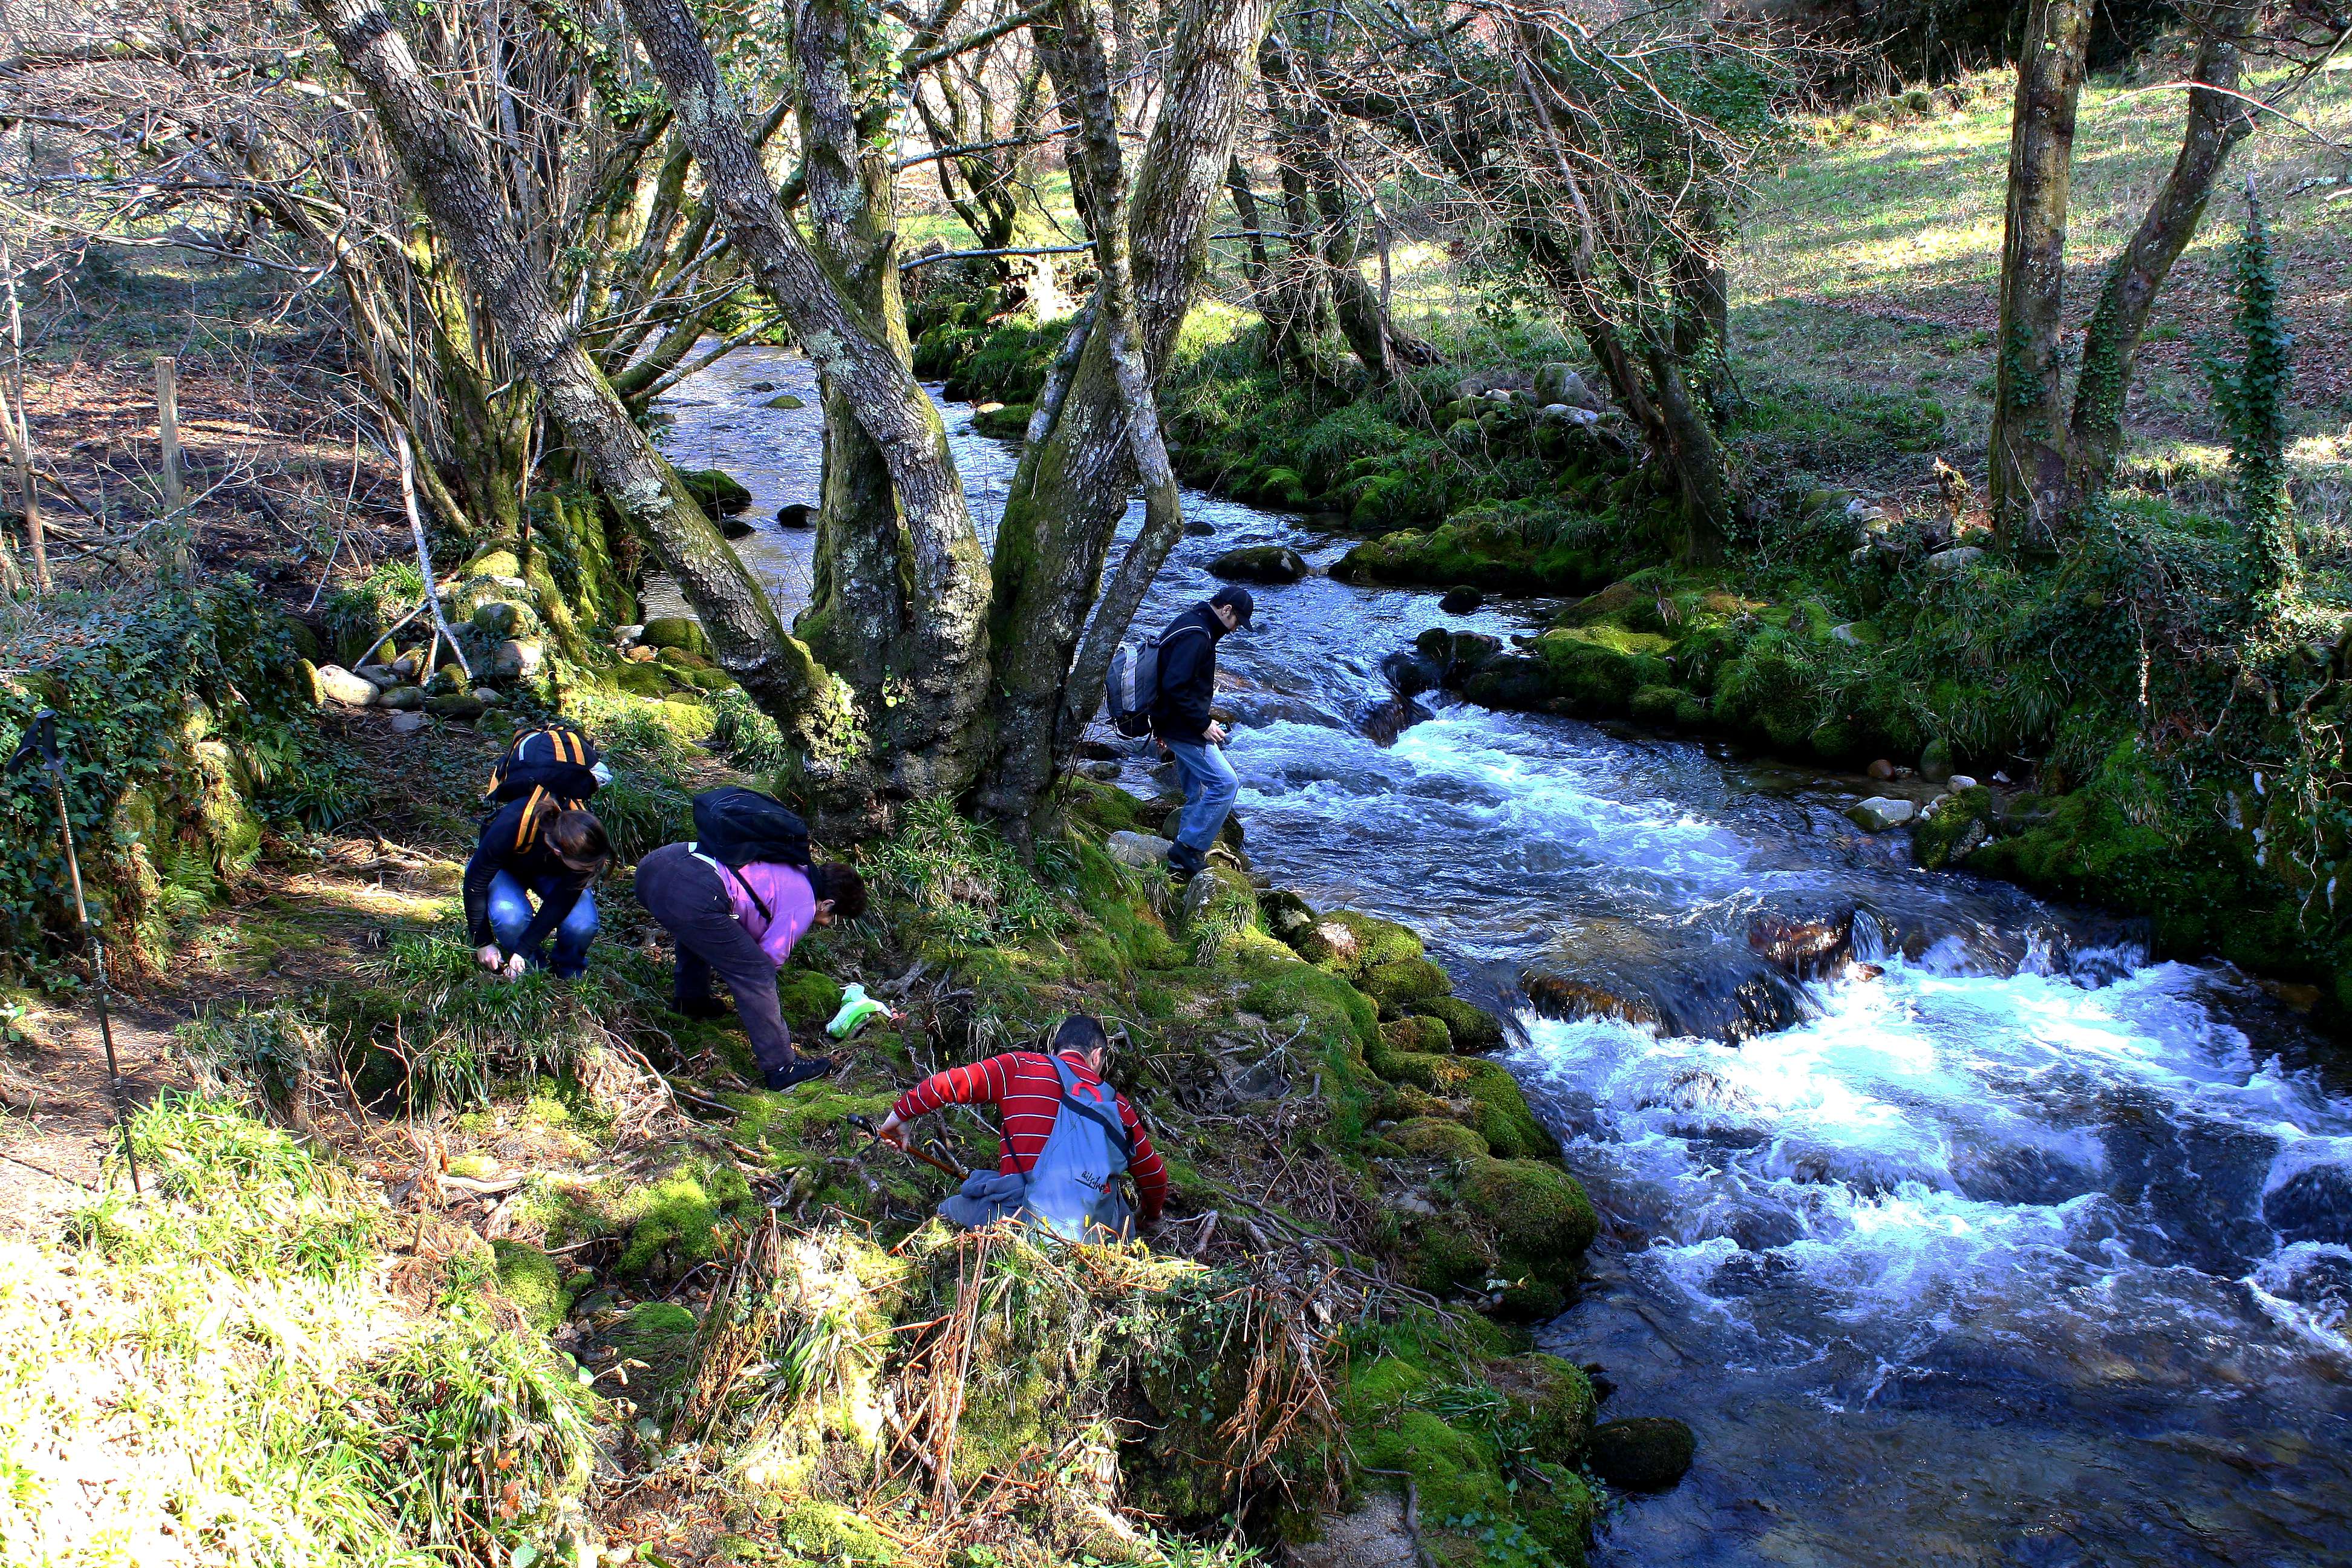
wilderness, walking, hiking, trail, adventure, river, stream, sports, woodland, water feature, ecosystem, watercourse, ggl1, barbeira, riobarbeirarutadaliberdadealamapontevedragaliciacanoneos1000d